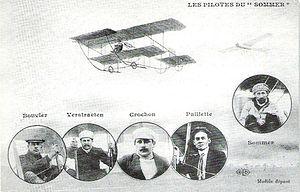
les aviateurs Roger Sommer Bouvier Verstraeten Crochon Paillette.